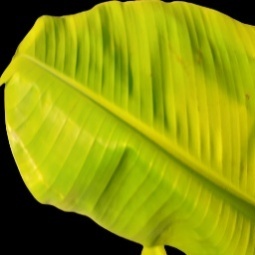
Label: Calcium